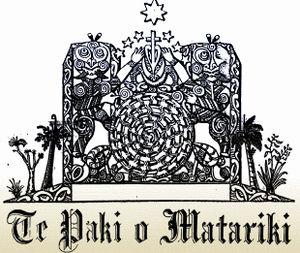
Te Atairangikaahu, née le 23 juillet 1931 et morte le 15 août 2006, est la reine des Maoris pendant 40 ans, le règne le plus long de l'histoire de cette monarchie.